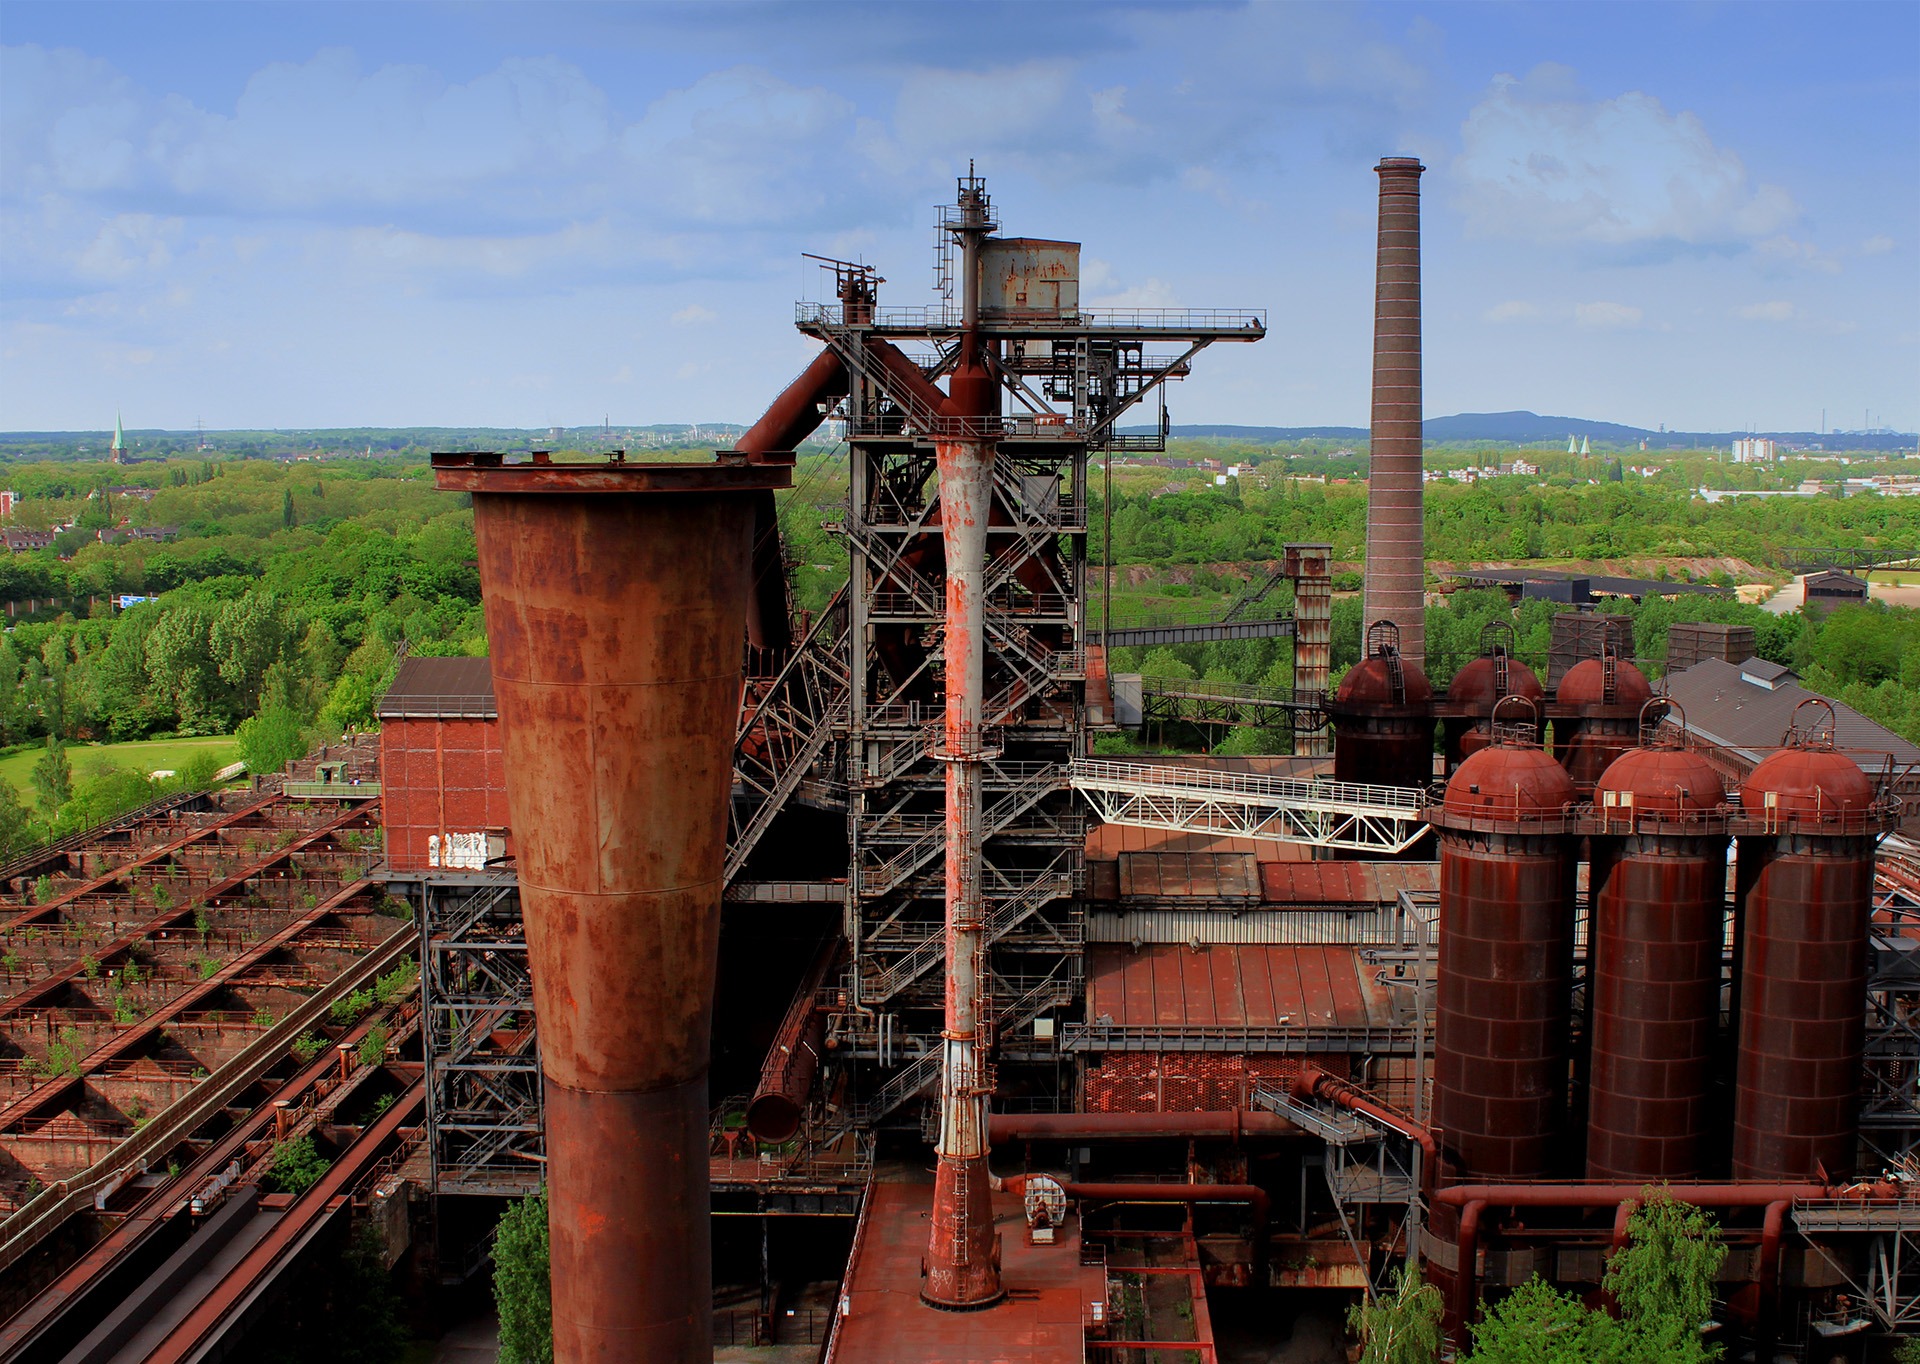
track, transport, industry, waterway, duisburg, ruhr area, industrial heritage, blast furnace, lapadu